Avīci

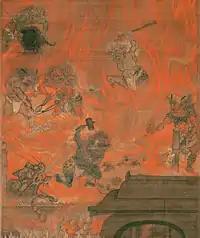
Avīci hell, 13th century, collected in Japan

Avīci or Avici (Sanskrit and Pali for "without waves") is one of the hells ("naraka") in Hinduism and Buddhism. In Hinduism, it is one of the twenty-eight hells located in the kingdom of Yama, where individuals are reborn for bearing false witness and outright lying while transacting business or giving charity. In Buddhism, it is the lowest level of the Naraka or "hell" realm, with the most suffering, into which the dead who have committed grave misdeeds may be reborn. It is said to be a cube 20,000 "yojanas" (240,000 to 300,000 kilometers) on each side, buried deep underneath the divine (nonvisible) earth. "Avīci" is often translated into English as "interminable" or "incessant", referring to suffering without periods of respite, although it is believed to be ultimately impermanent.